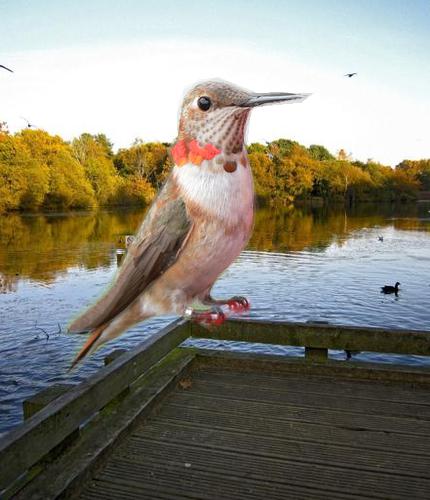
Bird species: Rufous_Hummingbird
Bird type: landbird
Background: water